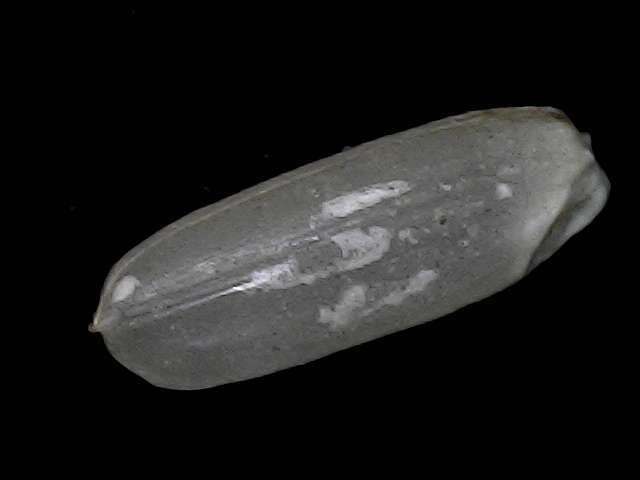
Rice variety: BD56